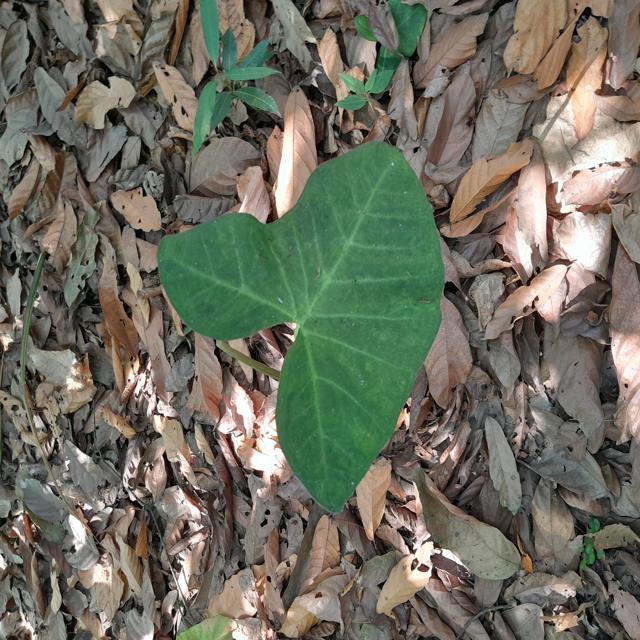
Label: Healthy